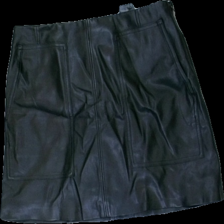
View: front
Type: Skirt
Category: Ladies
Brand: H&M
Colors: Black
Material: 100% Polyester
Cut: Regular
Size: 44
Season: All
Price range: 50-100
Recommended usage: Reuse
Description: Pu leather skirt with big pockets for women